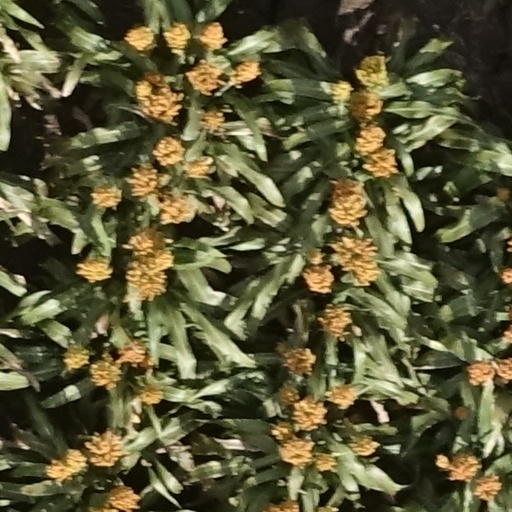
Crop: sorghum